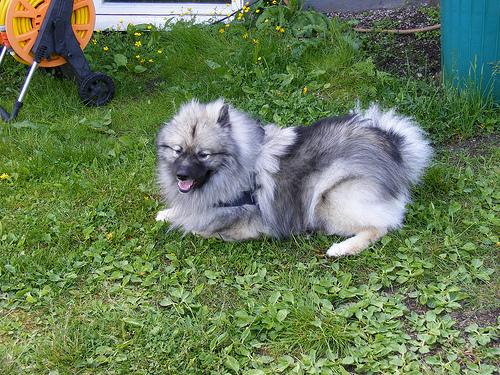
Breed: keeshond